North Chosen Colonial Railway

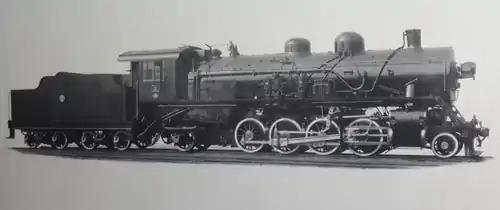
Locomotive number 3 of the North Chosen Colonial Railway

Prior to the conversion of the line to standard gauge, locomotives on the line included Class 810 locomotives of the Chōsen Railway. After it was converted to standard gauge, the primary power on the line was twenty-two heavy 2-8-2 steam locomotives identical to the South Manchuria Railway's Mikai class engines. Built by Kisha Seizō of Japan, they were numbered 1 through 22.